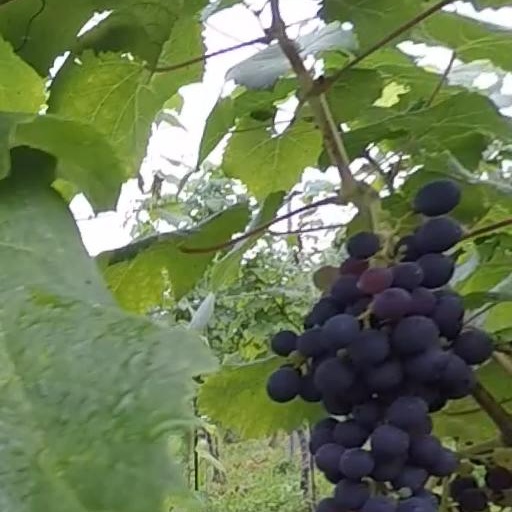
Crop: grape